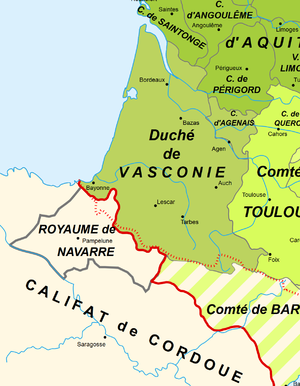
Le duché de Vasconie ou duché de Gascogne, transcrit aussi en latin en Dux Wasconiæ selon les sources de l'époque, était une entité du Haut Moyen Âge au Moyen Âge central, constituée vers 601-602 par les rois Francs Mérovingiens afin de soumettre les Vascons et les populations locales que sont les Aquitains à leur autorité.